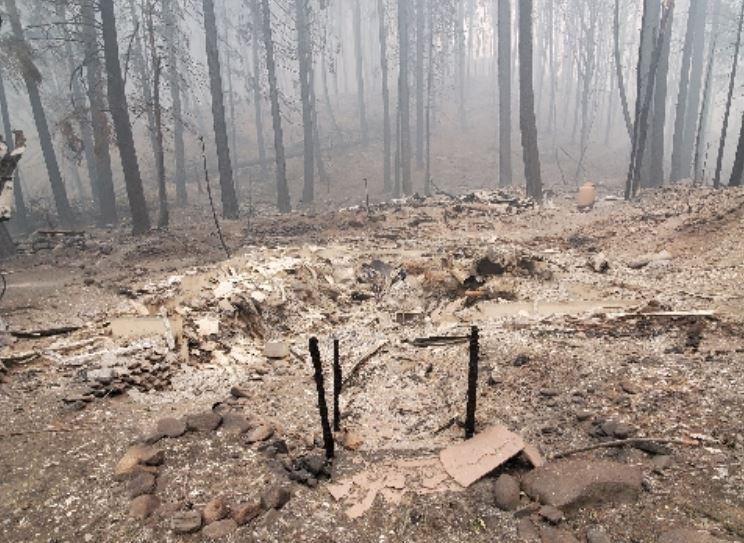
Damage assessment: destroyed